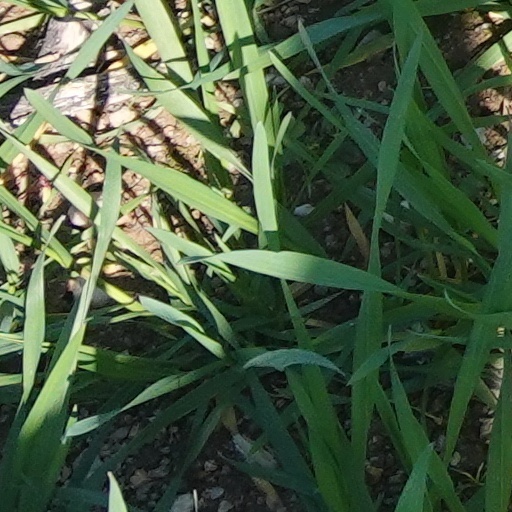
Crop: wheat